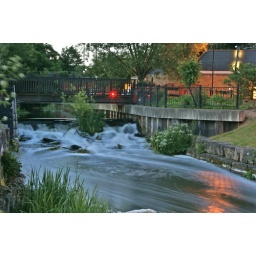
Playing with long exposure. Taken behind my local McDonalds, the red light is from a car waiting in the Drive-Thru.